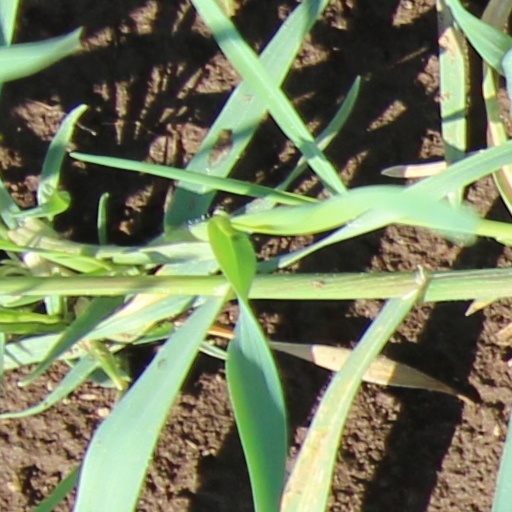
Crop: wheat